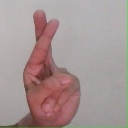
अक्षर: र